Shields Green

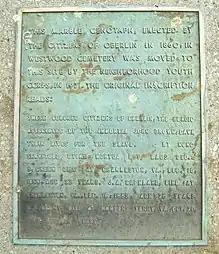

Green and Copeland were hanged on Friday, December 16, two weeks after Brown. There were at least 1,600 spectators. "The bodies of the negroes, after being cut down, were placed in poplar coffins and carried back to the jail. They will be interred tomorrow on the spot where the gallows stand, though there is a party of medical students here from Winchester who will doubtless not allow them to remain there long."